Hans Peter Olsen House

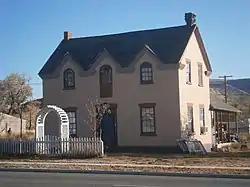

The Hans Peter Olsen House, on Utah State Route 11 in Fountain Green, Utah, United States, was built in 1877. It was listed on the National Register of Historic Places in 1976.